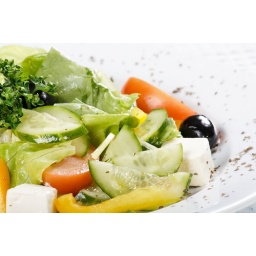
Caesar salad in a white plate